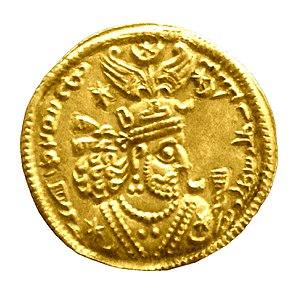
La guerre de 602 à 628 entre les empires byzantin et perse sous la dynastie sassanide marque la dernière et la plus sanglante phase du long conflit qui opposa les deux empires. La phase précédente s’était terminée en 591 lorsque l’empereur Maurice avait aidé le roi Khosro II à regagner son trône. En 602, Maurice fut assassiné par son rival, Phocas. Khosro saisit ce prétexte pour déclarer la guerre à l’empire byzantin. Cette guerre devait s’étendre sur plus de vingt ans et s’avérer la plus longue, enflammant l’Égypte, le Levant, la Mésopotamie, le Caucase et l’Anatolie et venant aux portes mêmes de Byzance.
Cette liste présente les dirigeants de la Perse et de l'Iran.